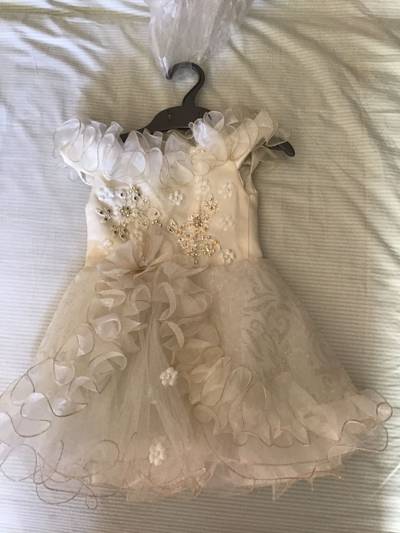
Waste category: clothes